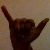
The image shows a hand gesture representing the letter 'Y' in Indian Sign Language.